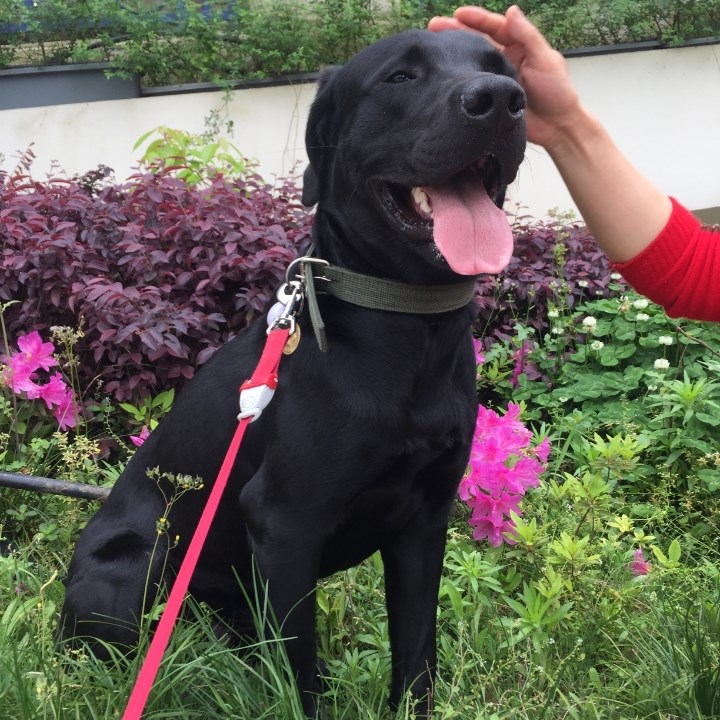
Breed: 3580-n000122-Labrador_retriever